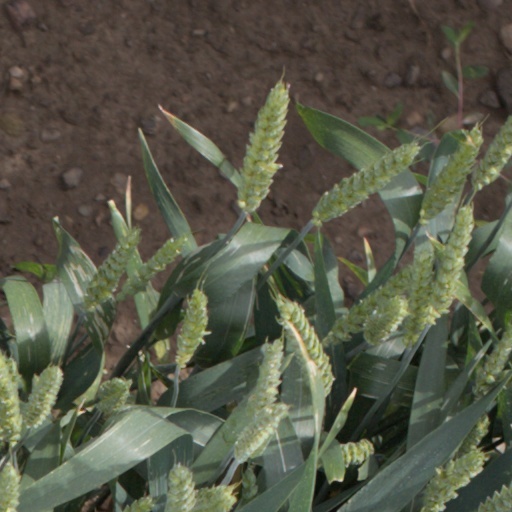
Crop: wheat